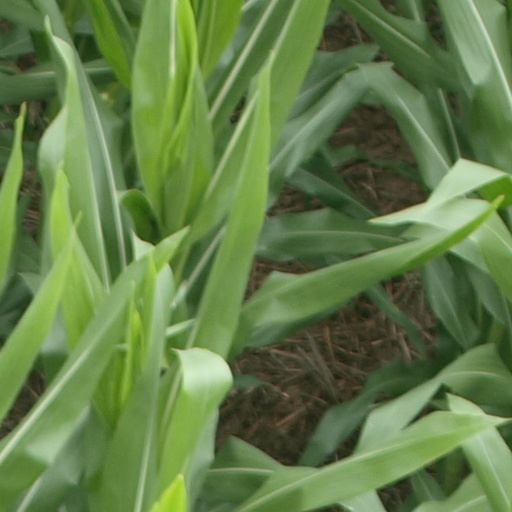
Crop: maize; corn